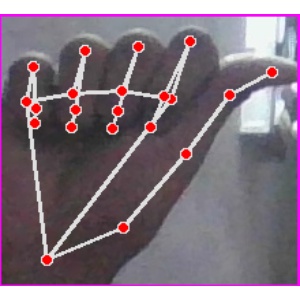
अक्षर: छ